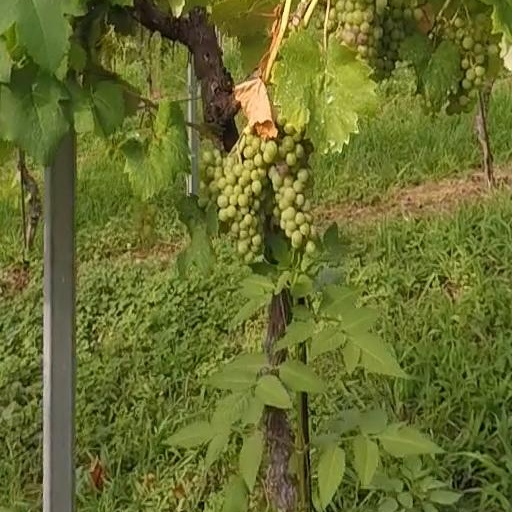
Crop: grape